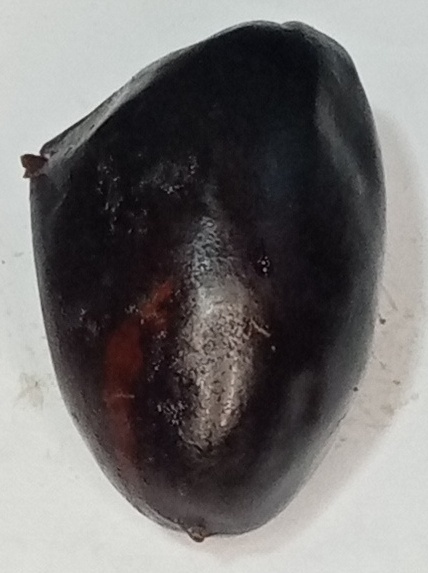
Variety: kupro
Size: large
Grade: grade-2